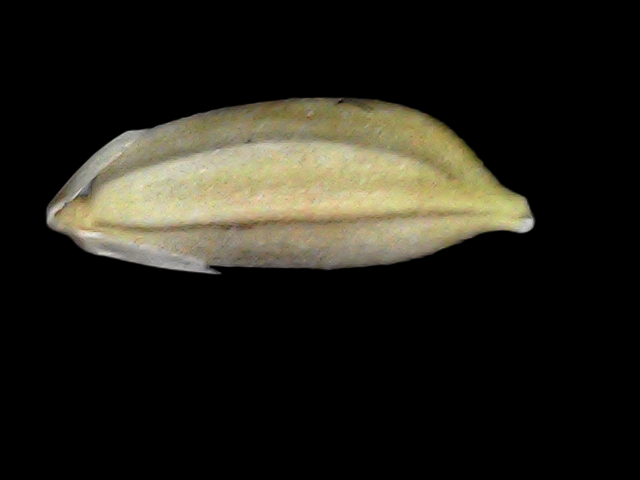
Rice variety: Bd34